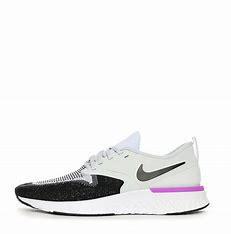
Brand: Nike
Model: Odyssey React Flyknit 2